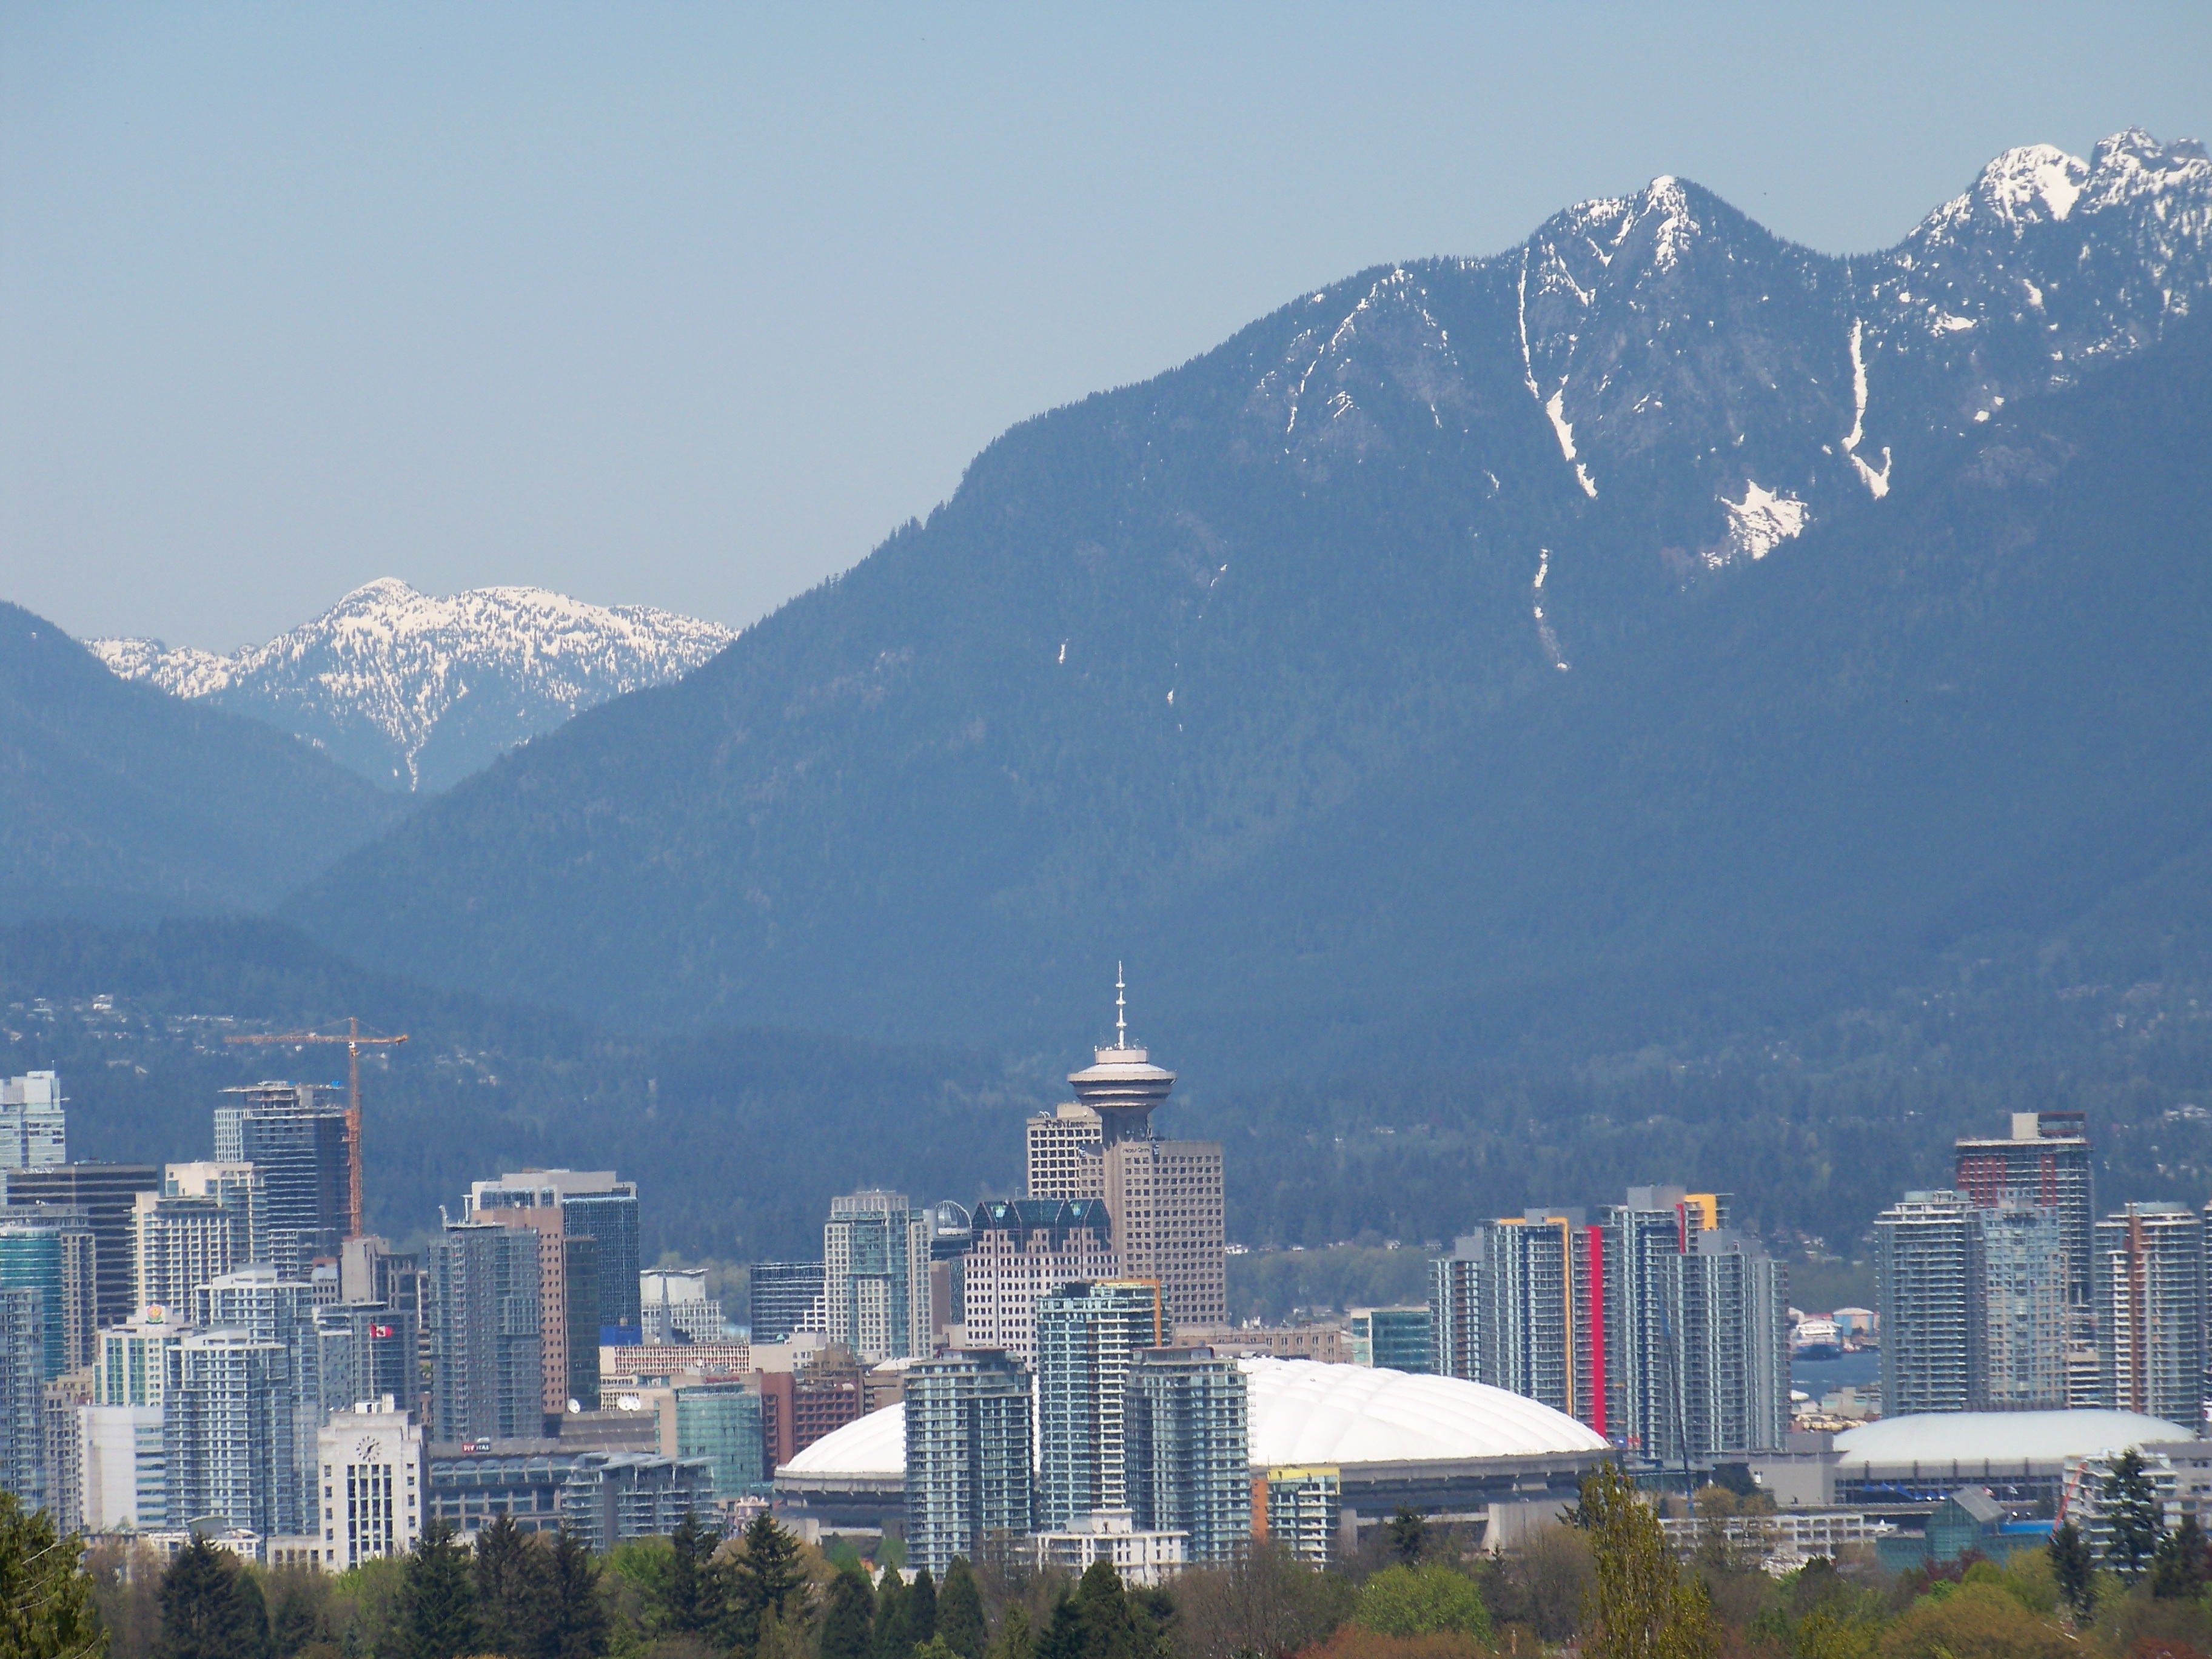
landscape, horizon, mountain, snow, skyline, hill, city, mountain range, cityscape, downtown, vancouver, alps, aerial photography, geographical feature, atmospheric phenomenon, human settlement, atmosphere of earth, mountainous landforms